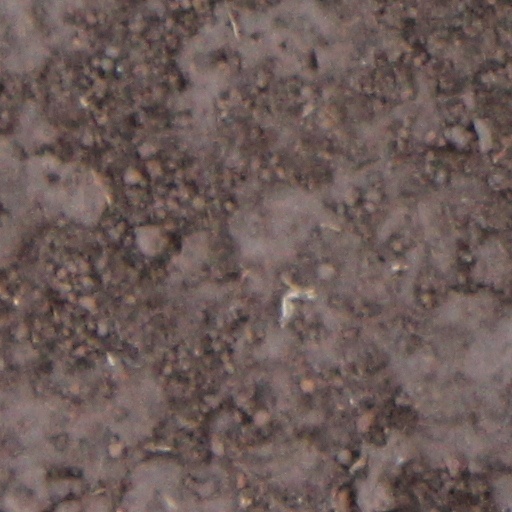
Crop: wheat